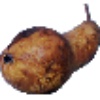
Label: pear_abate